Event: Nepal Earthquake
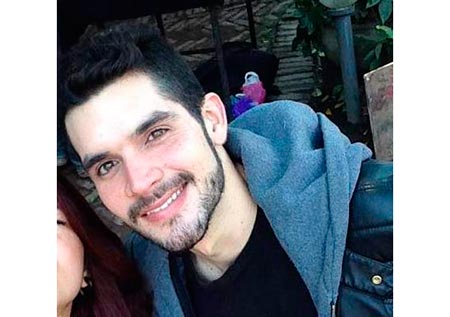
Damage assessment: no_damage